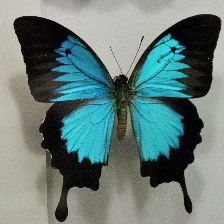
Species: ULYSES